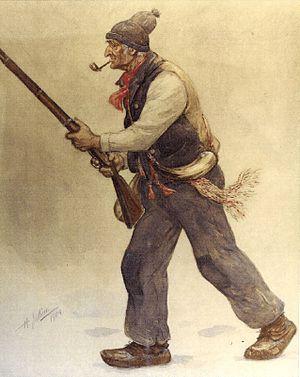
Le Vieux de '37 ou le vieux patriote de 1837 est une allégorie du peuple canadien-français. C'est un nom sous lequel est connue une illustration d'Henri Julien créée approximativement en 1880 pour illustrer Le Vieux Patriote, un poème de Louis Fréchette écrit en 1880 et paru dans le recueil La Légende d'un peuple en 1887.